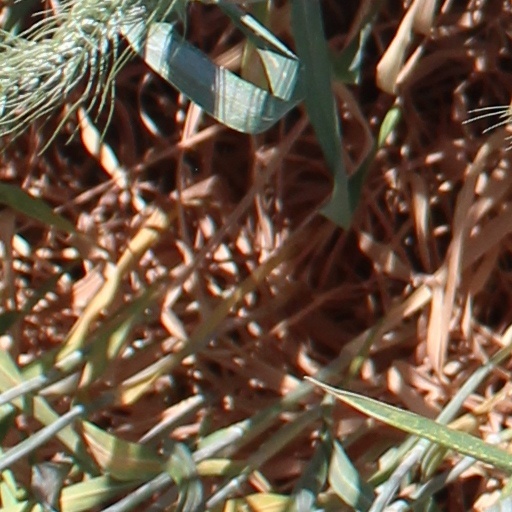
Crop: wheat